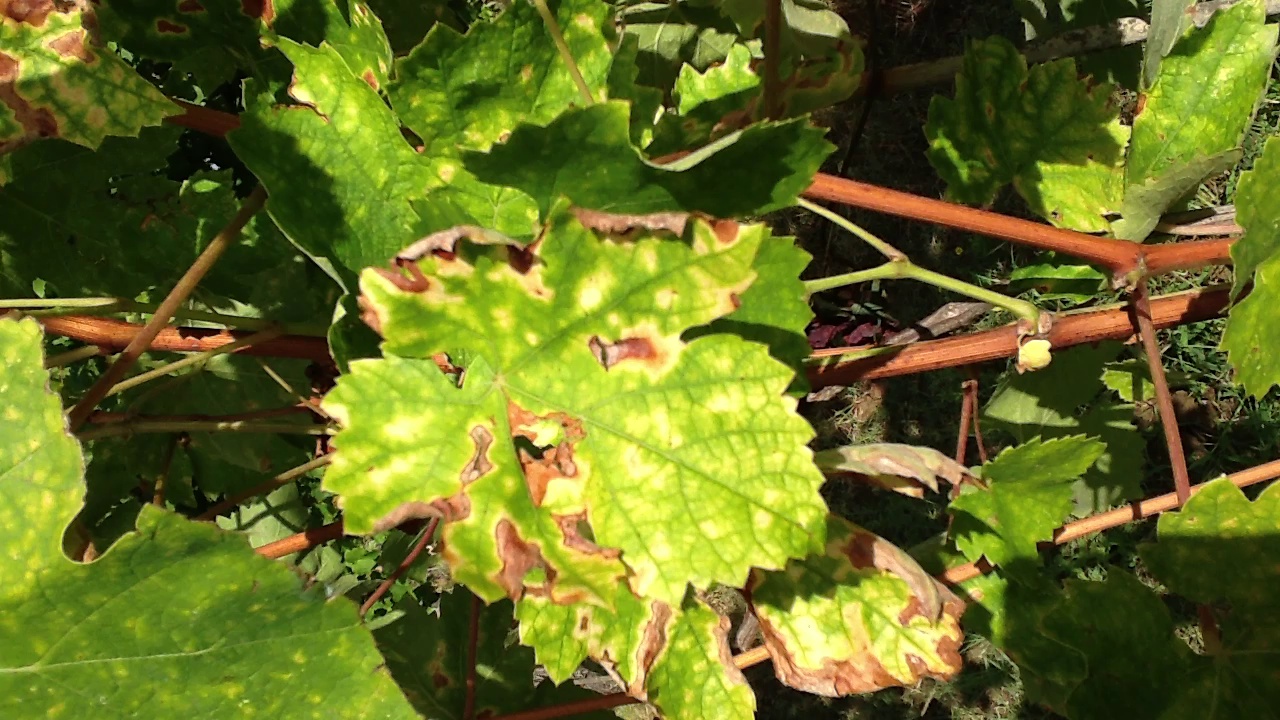
Label: esca